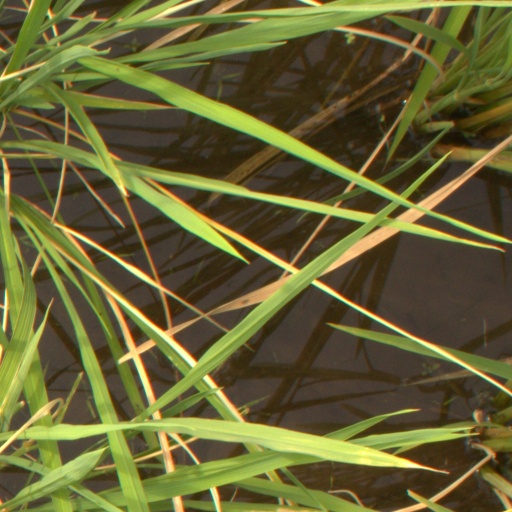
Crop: rice